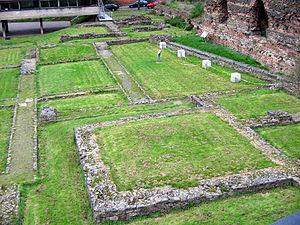
Les thermes romains sont un des éléments essentiels de la civilisation romaine, autant dans la vie quotidienne que dans les monuments construits pour les abriter et les alimenter.